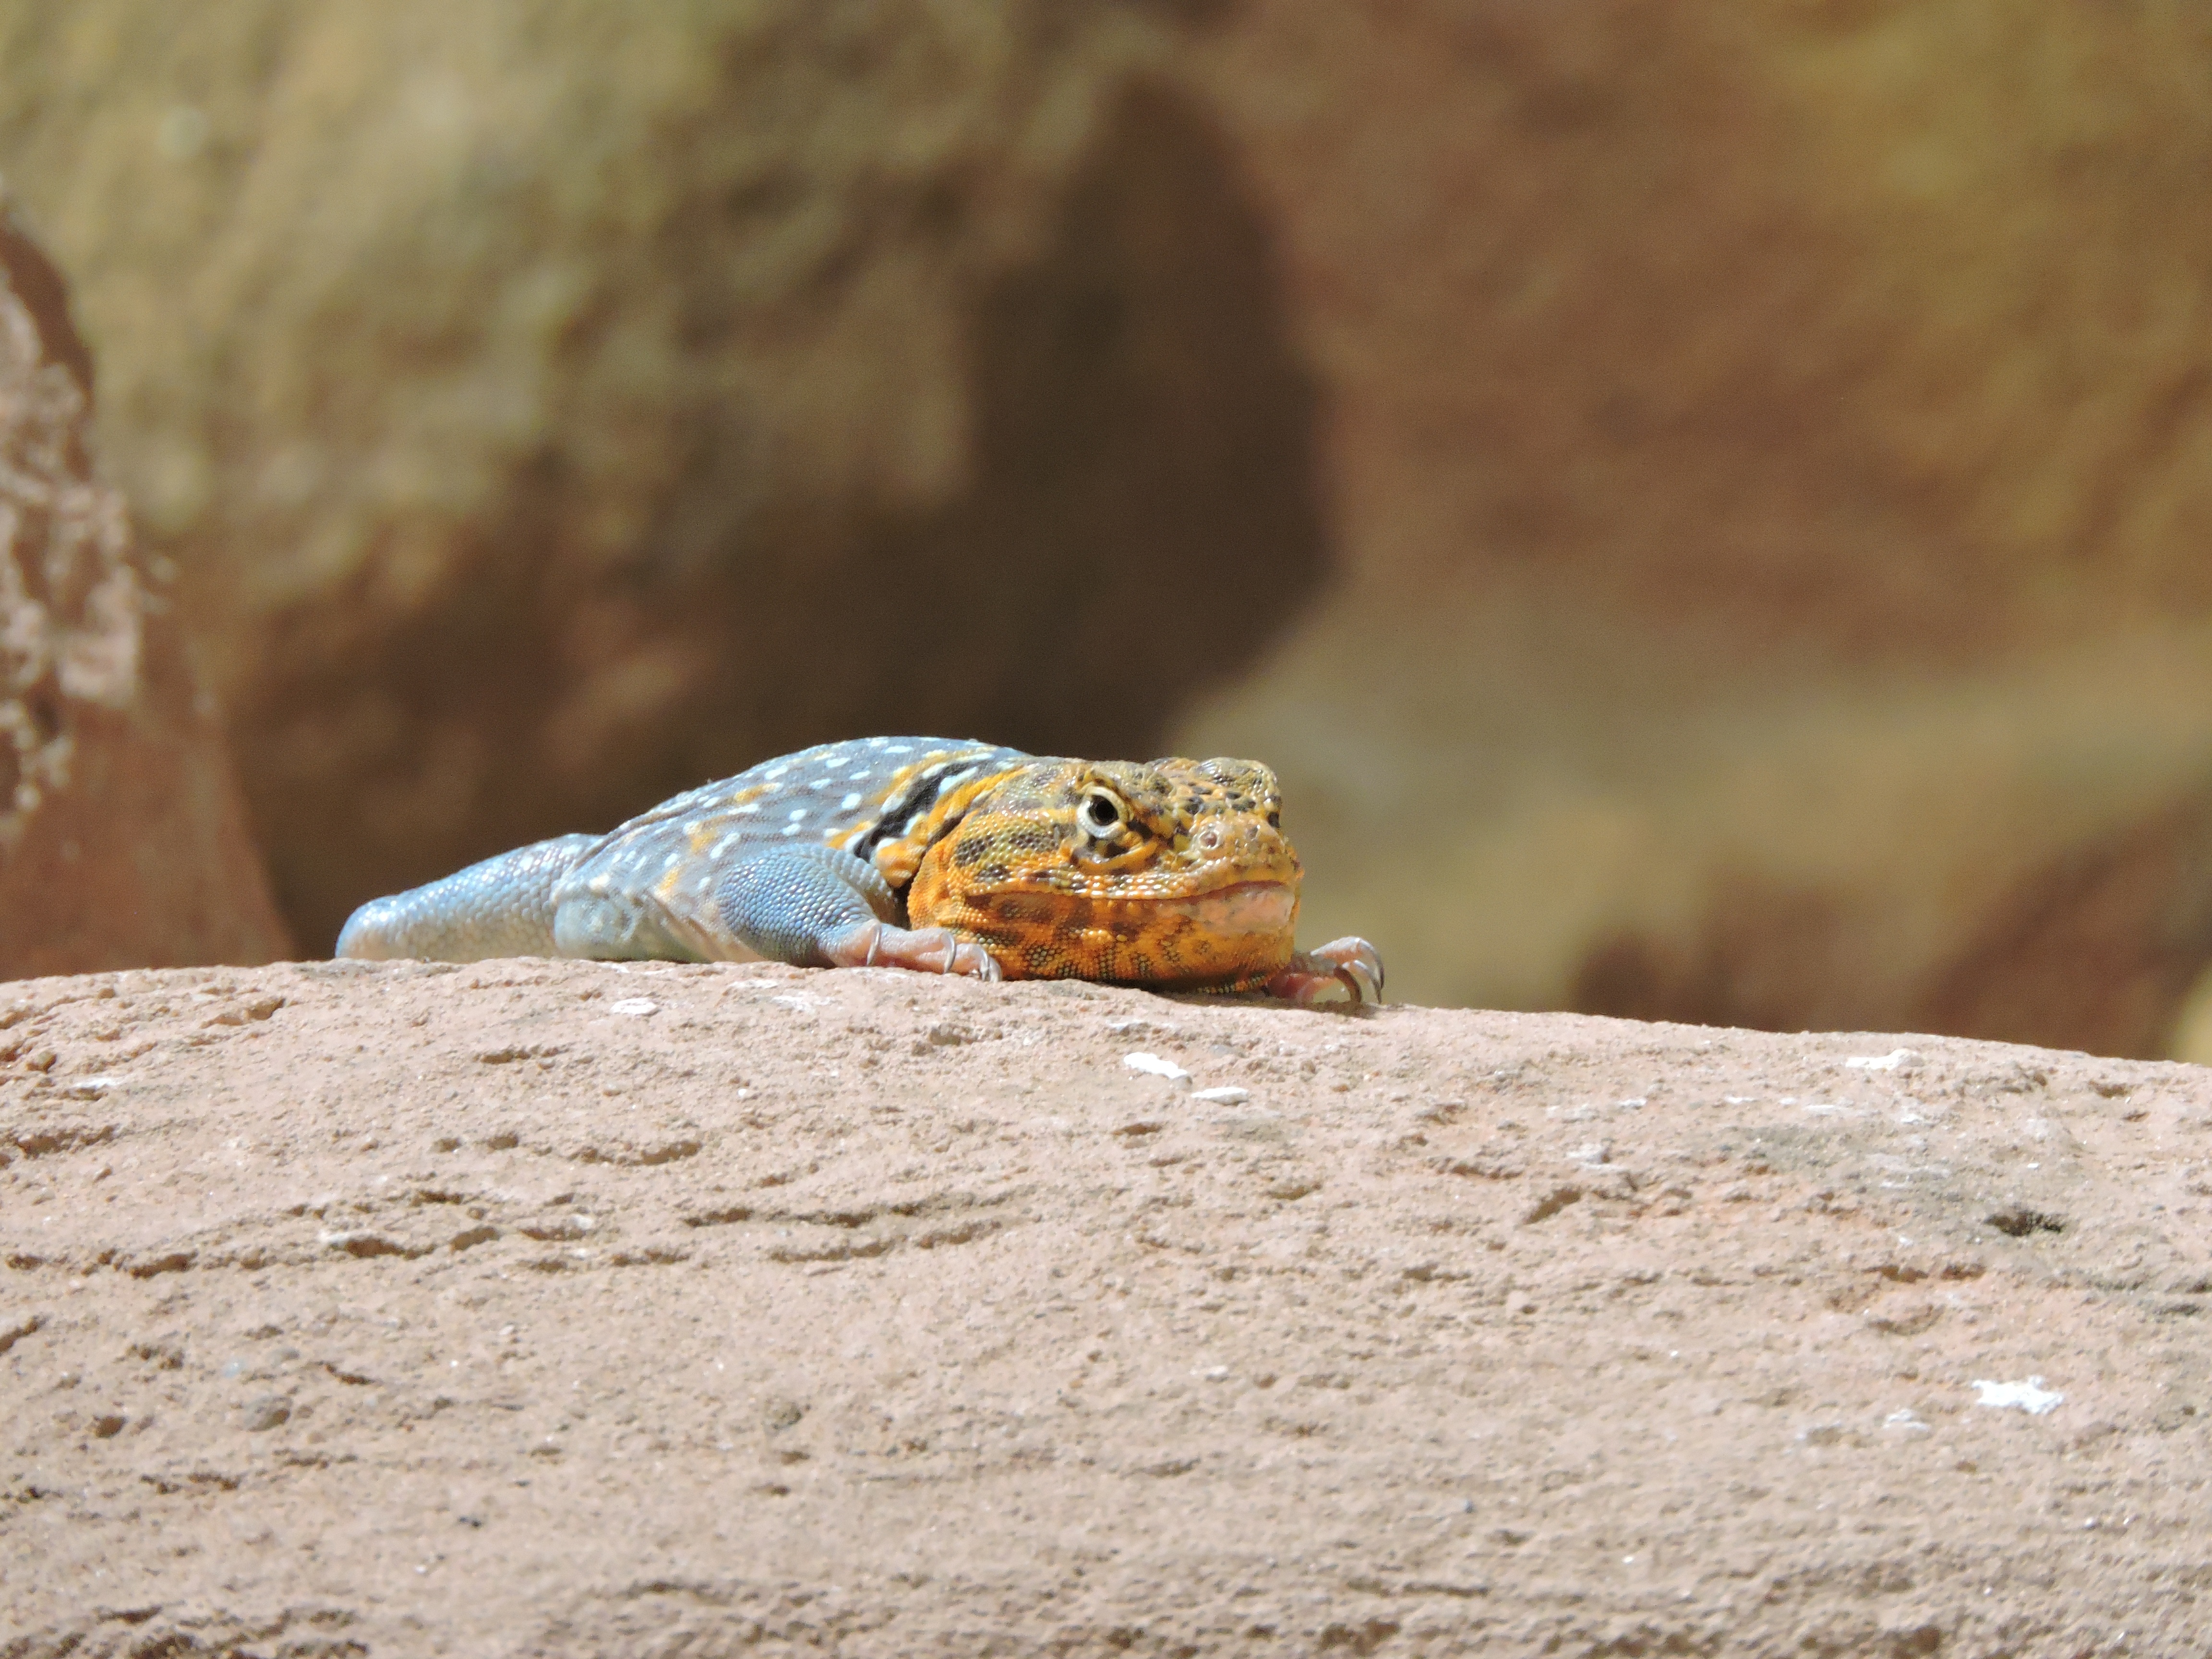
nature, wildlife, zoo, reptile, fauna, lizard, close up, vertebrate, colored, macro photography, agamidae, scaled reptile